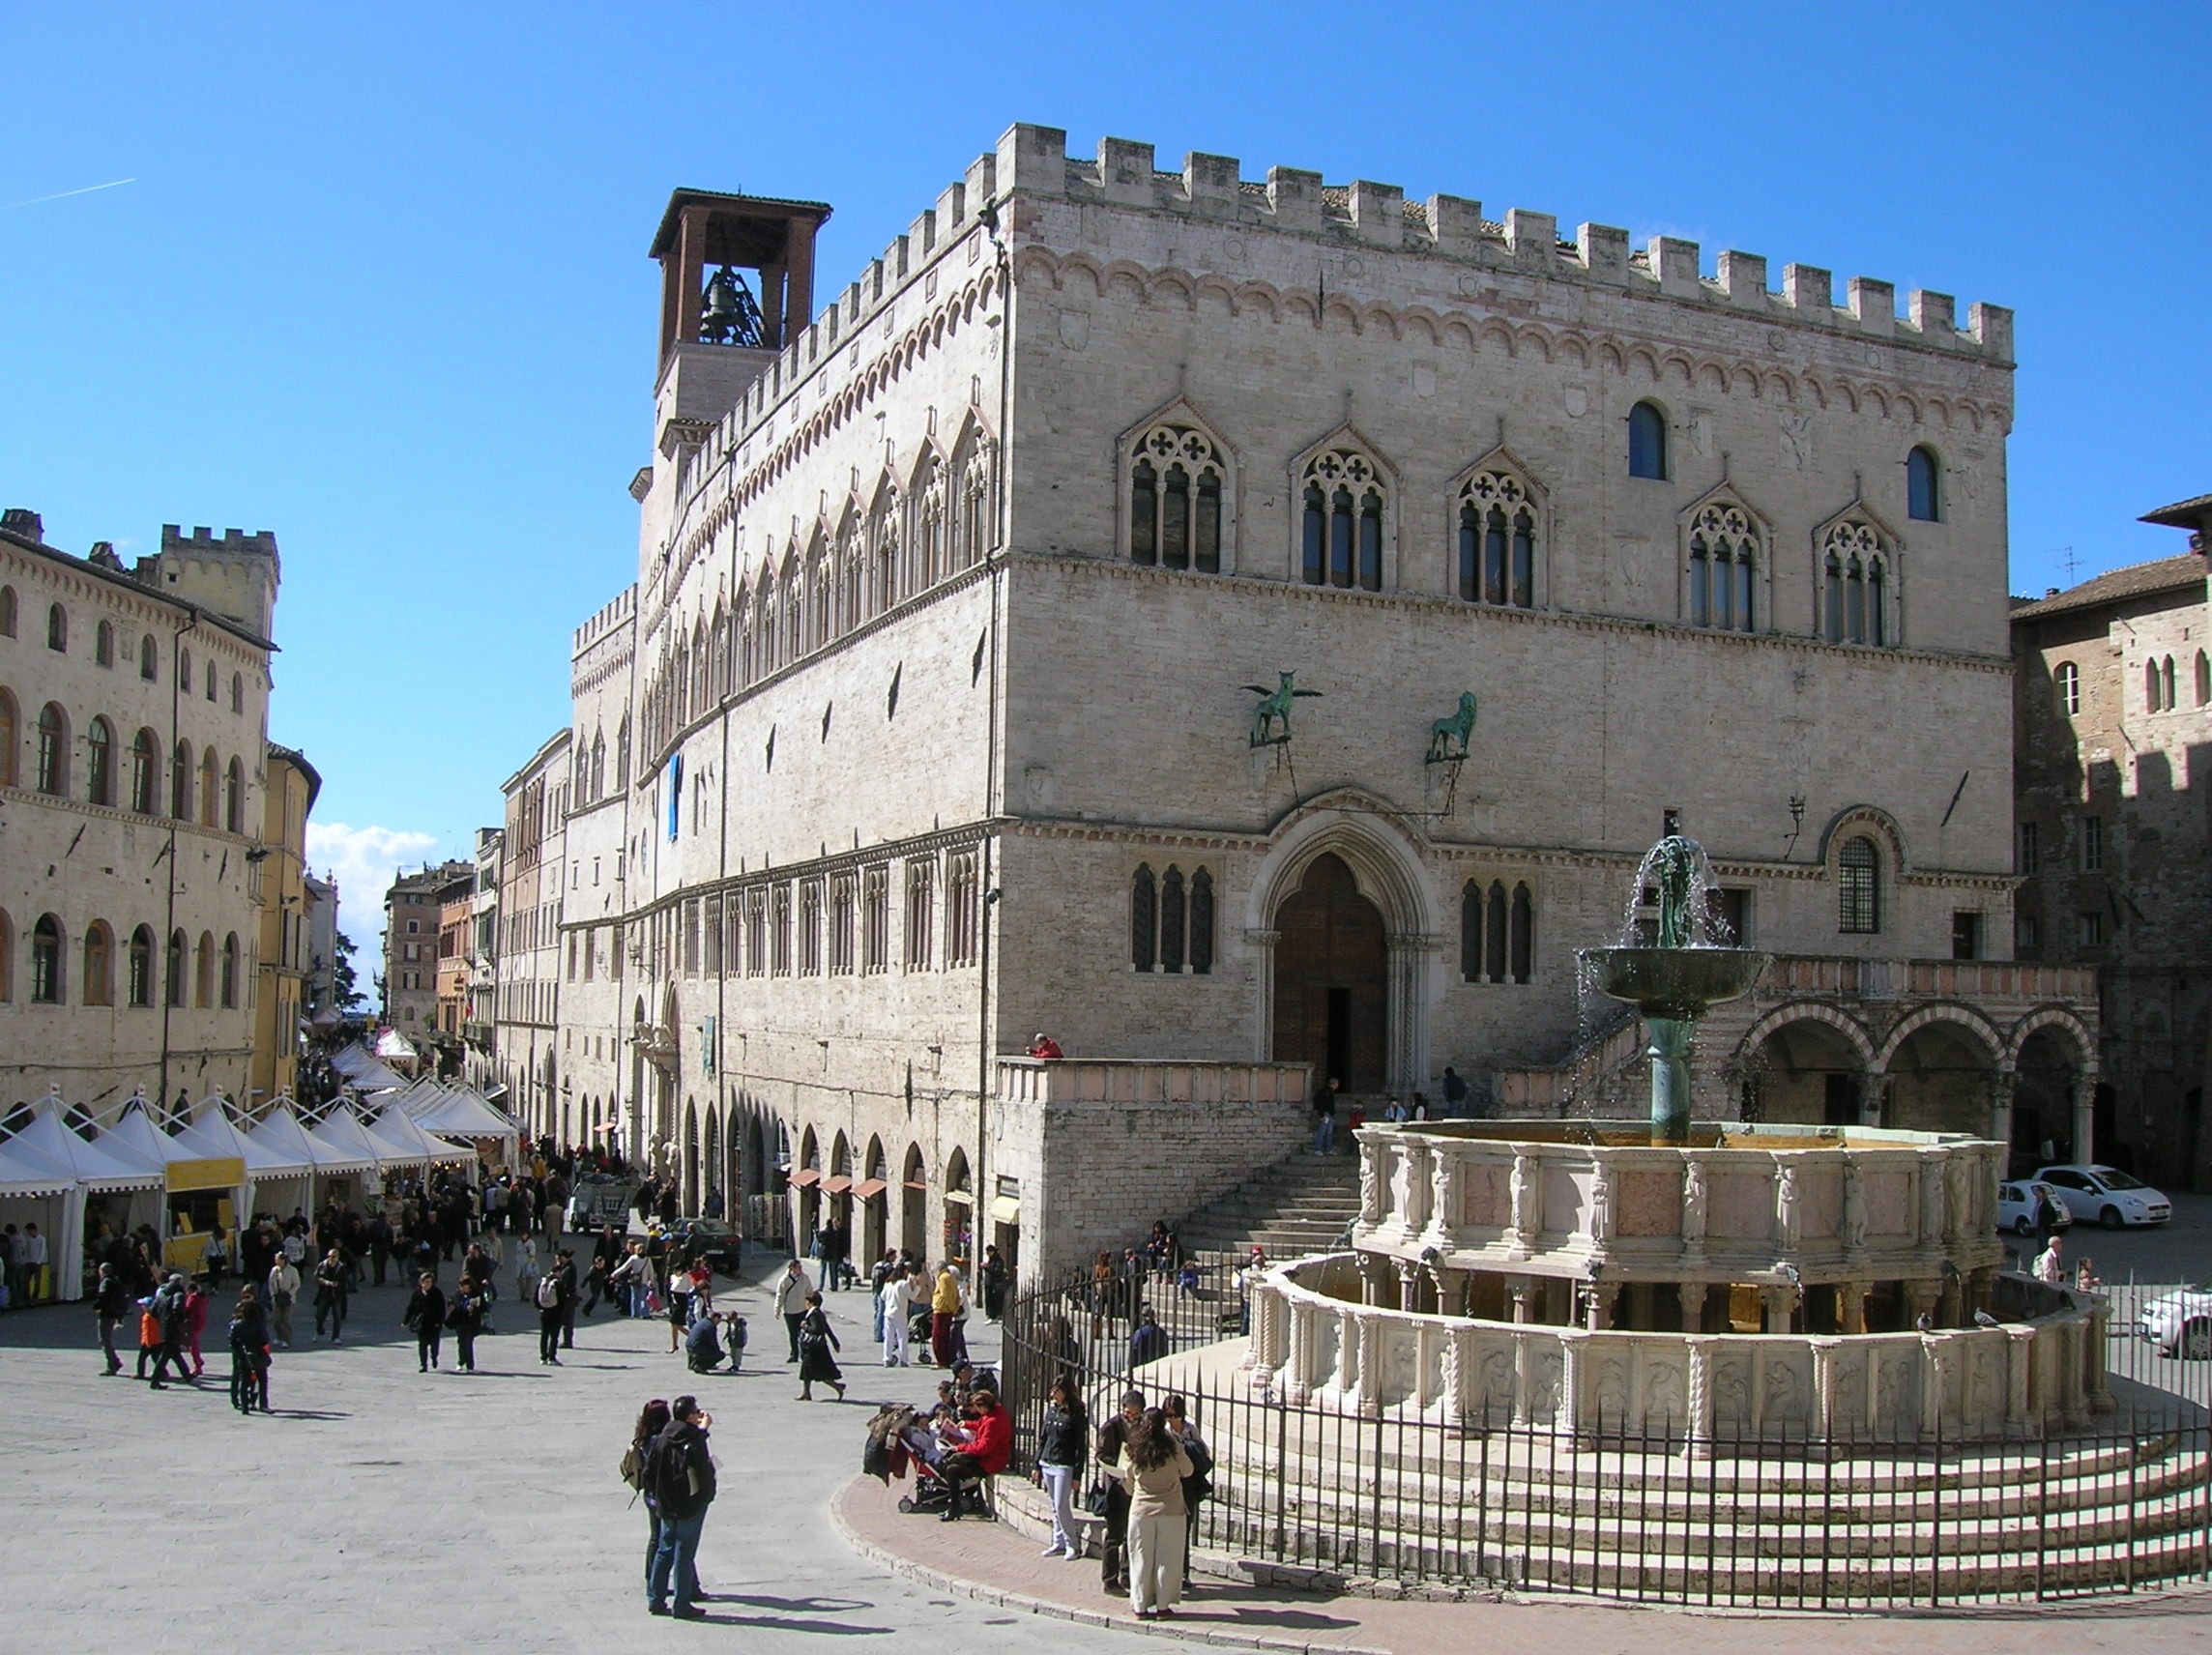
road, town, palace, city, downtown, plaza, landmark, italy, town square, piazza, perugia, fontana, human settlement